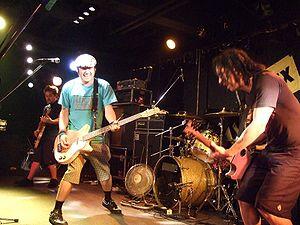
Le punk rock est un genre musical dérivé du rock, apparu au milieu des années 1970 et associé au mouvement punk de cette même époque. Précédé par une variété de musique protopunk des années 1960 et du début des années 1970, le punk rock se développe surtout entre 1974 et 1976 aux États-Unis, au Royaume-Uni et en Australie. Des groupes comme les Ramones, les Sex Pistols, et The Saints sont reconnus comme les pionniers d'un nouveau mouvement musical.